Ōura Kanetake

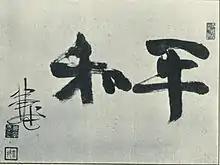
The word "peace" and the signature of the calligrapher, Ōura Kanetake, 1910

In his final years, Ōura served as chairman of the "Dai Nippon Butoku Kai".